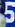
Number: 5